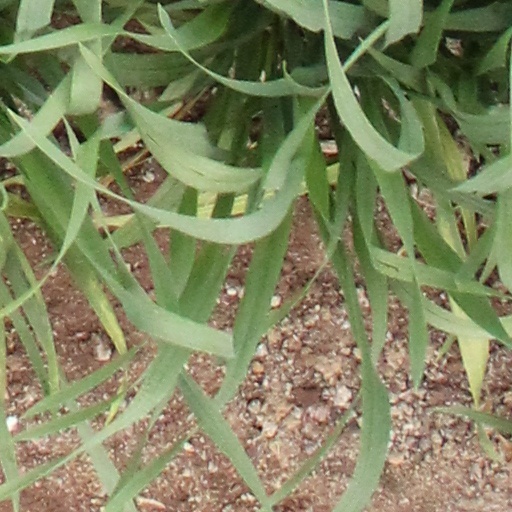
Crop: wheat